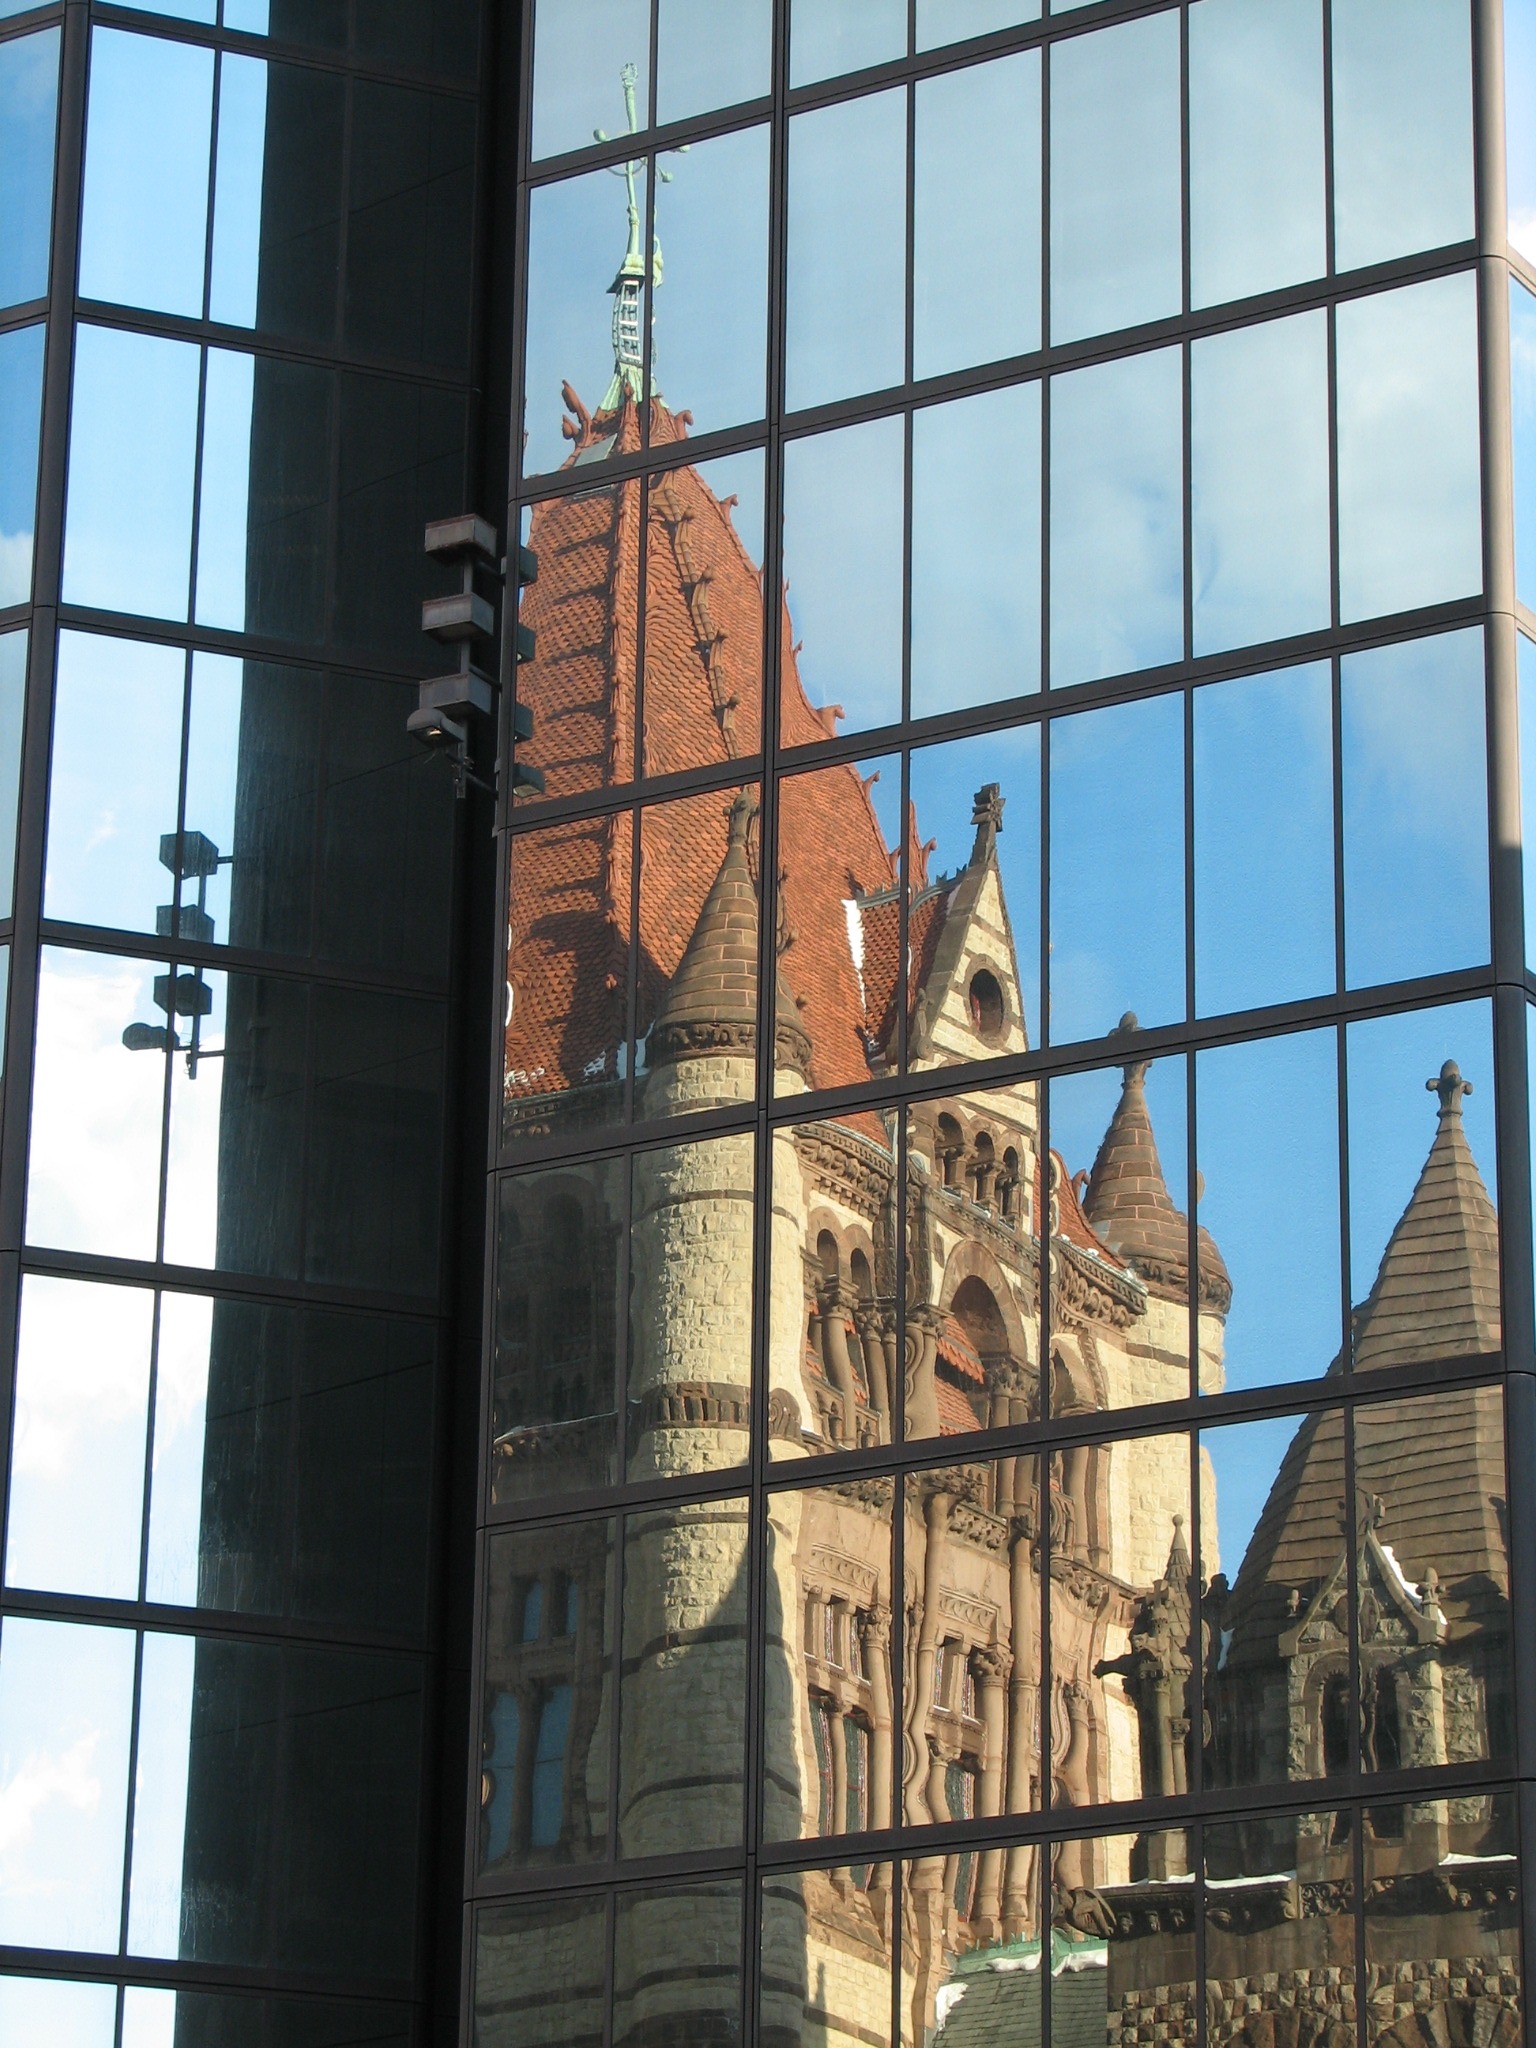
architecture, window, glass, building, old, city, skyscraper, downtown, reflection, tower, landmark, facade, contrast, reflections, new, tourist attraction, shape, mirroring, urban area